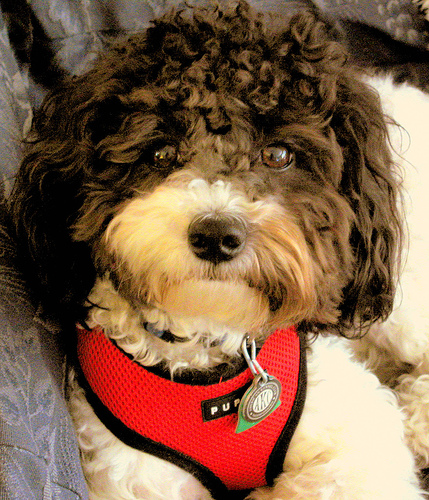
Animal: dog
Breed: havanese